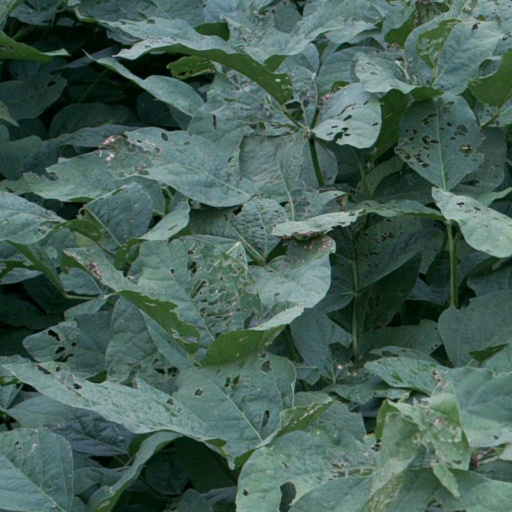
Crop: soybean